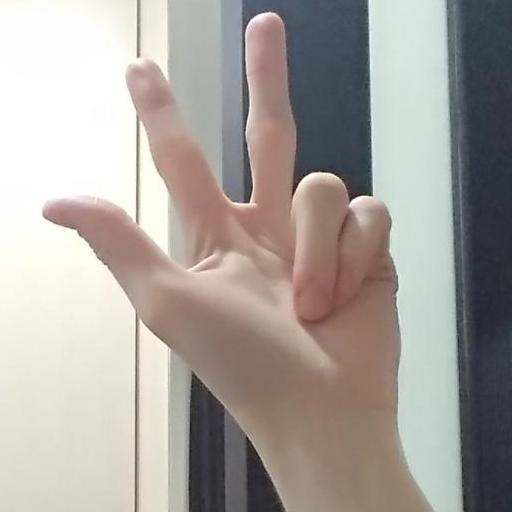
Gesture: three2